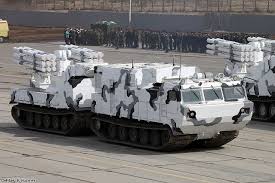
Label: Pantsir-S1